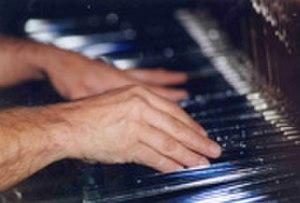
Les mains de Michel Deneuve jouant sur le clavier du Cristal
Michel Deneuve est un cristaliste et compositeur français né le 23 mars 1955 à Meaux.